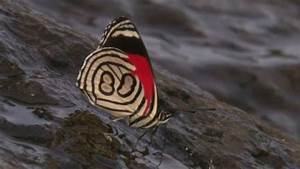
Label: farfalla